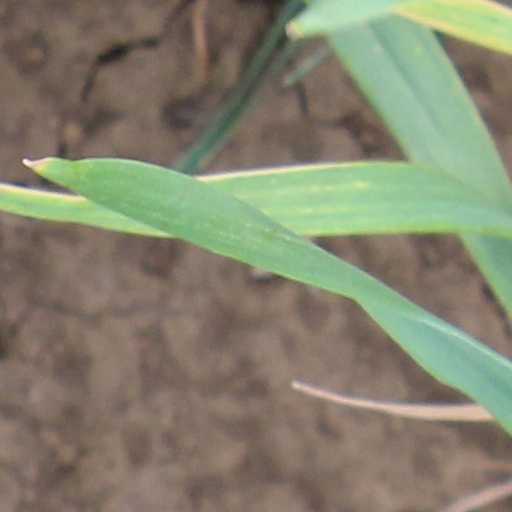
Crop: wheat